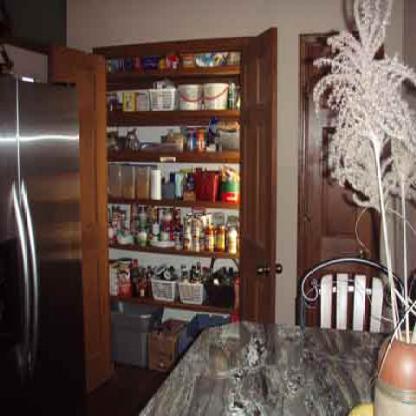
Scene: Indoor